Harrys Gym

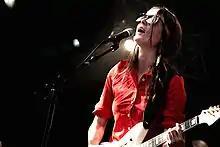
Performing at the Slottsfjell festival, 2009

Harrys gym released their eponymous debut album, on 27 October 2008. The album was produced by Stensli, with all songs written by Frøkedal. "Dagbladet" rated it 5 out of 6. According to the reviewer, "Anne Lise Frøkedal's vocals doesn't sound like leaves on the ground, but rather snow in the air, swirling and massive, weightless and fragile ..." "Verdens Gang" rated it 4 out of 6, characterizing the music as "fascinating dream-indie". One of the songs from the album, "Whisper", is played twice in the Norwegian horror film "Cold Prey 2". "To sit in Colosseum Kino and hear our own song in that setting was insane", Stensli later said.